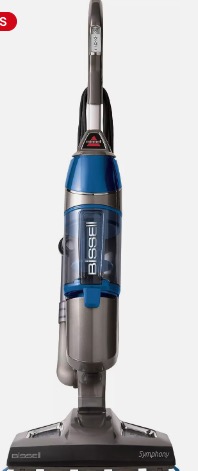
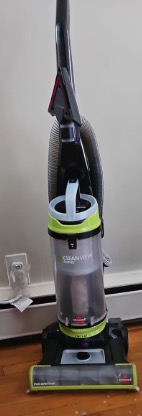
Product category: items_vacuum
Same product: no